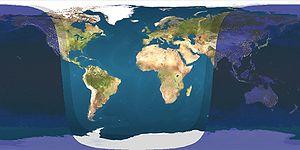
La propagation en haute fréquence, utilise des phénomènes physiques variés, onde de sol, onde directe ou réflexion ionosphérique, rendant la réception fluctuante. Son utilisation pour les liaisons à courtes ou longues distances n'est possible que par la connaissance de ces modes de propagation, le choix des fréquences, des modulations et des antennes à utiliser.
La bande 7 MHz désignée aussi par sa longueur d'onde, 40 mètres, est une bande du service radioamateur destinée à établir des radiocommunications de loisir. Cette bande est utilisable de jour pour le trafic radio régional et national. Cette bande est utilisable pour les radiocommunications intercontinentales et continentales lorsqu’il fait nuit entre le lieu d’émission et de réception.
La bande 10 MHz, désignée aussi par sa longueur d'onde, 30 mètres, est une bande du service radioamateur destinée à établir des radiocommunications de loisir. Cette bande est utilisable pour le trafic intercontinental et continental.